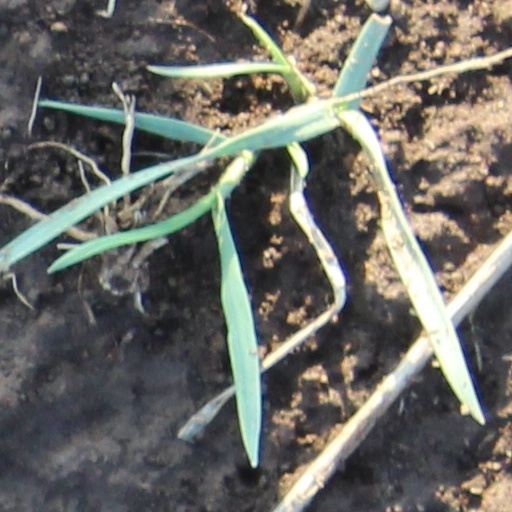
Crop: wheat